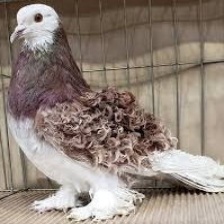
Species: FRILL BACK PIGEON
Scientific name: COLUMBA LIVIA DOMESTICA